Answer in natural language. Considering the relative positions, is dark brown colour bed (marked C) above or below Window (marked B)? Choose between the following options: below or above
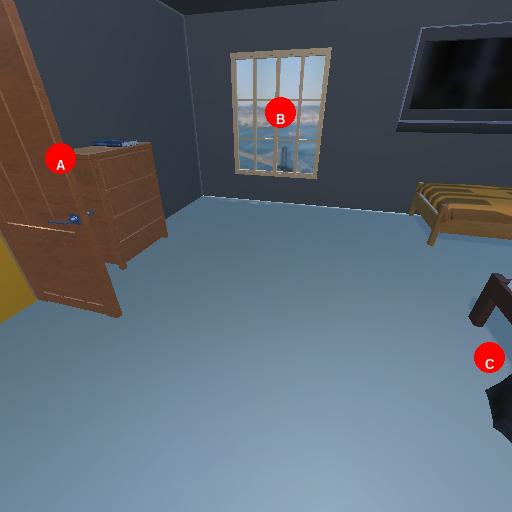
<answer>below</answer>